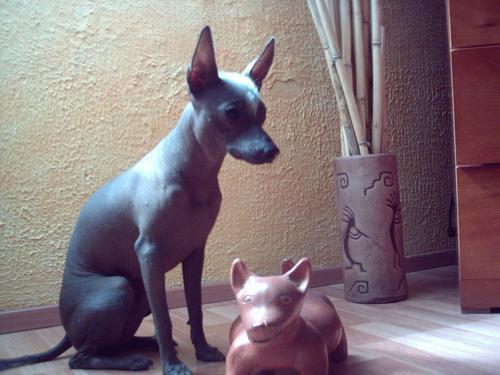
Mexican_hairless